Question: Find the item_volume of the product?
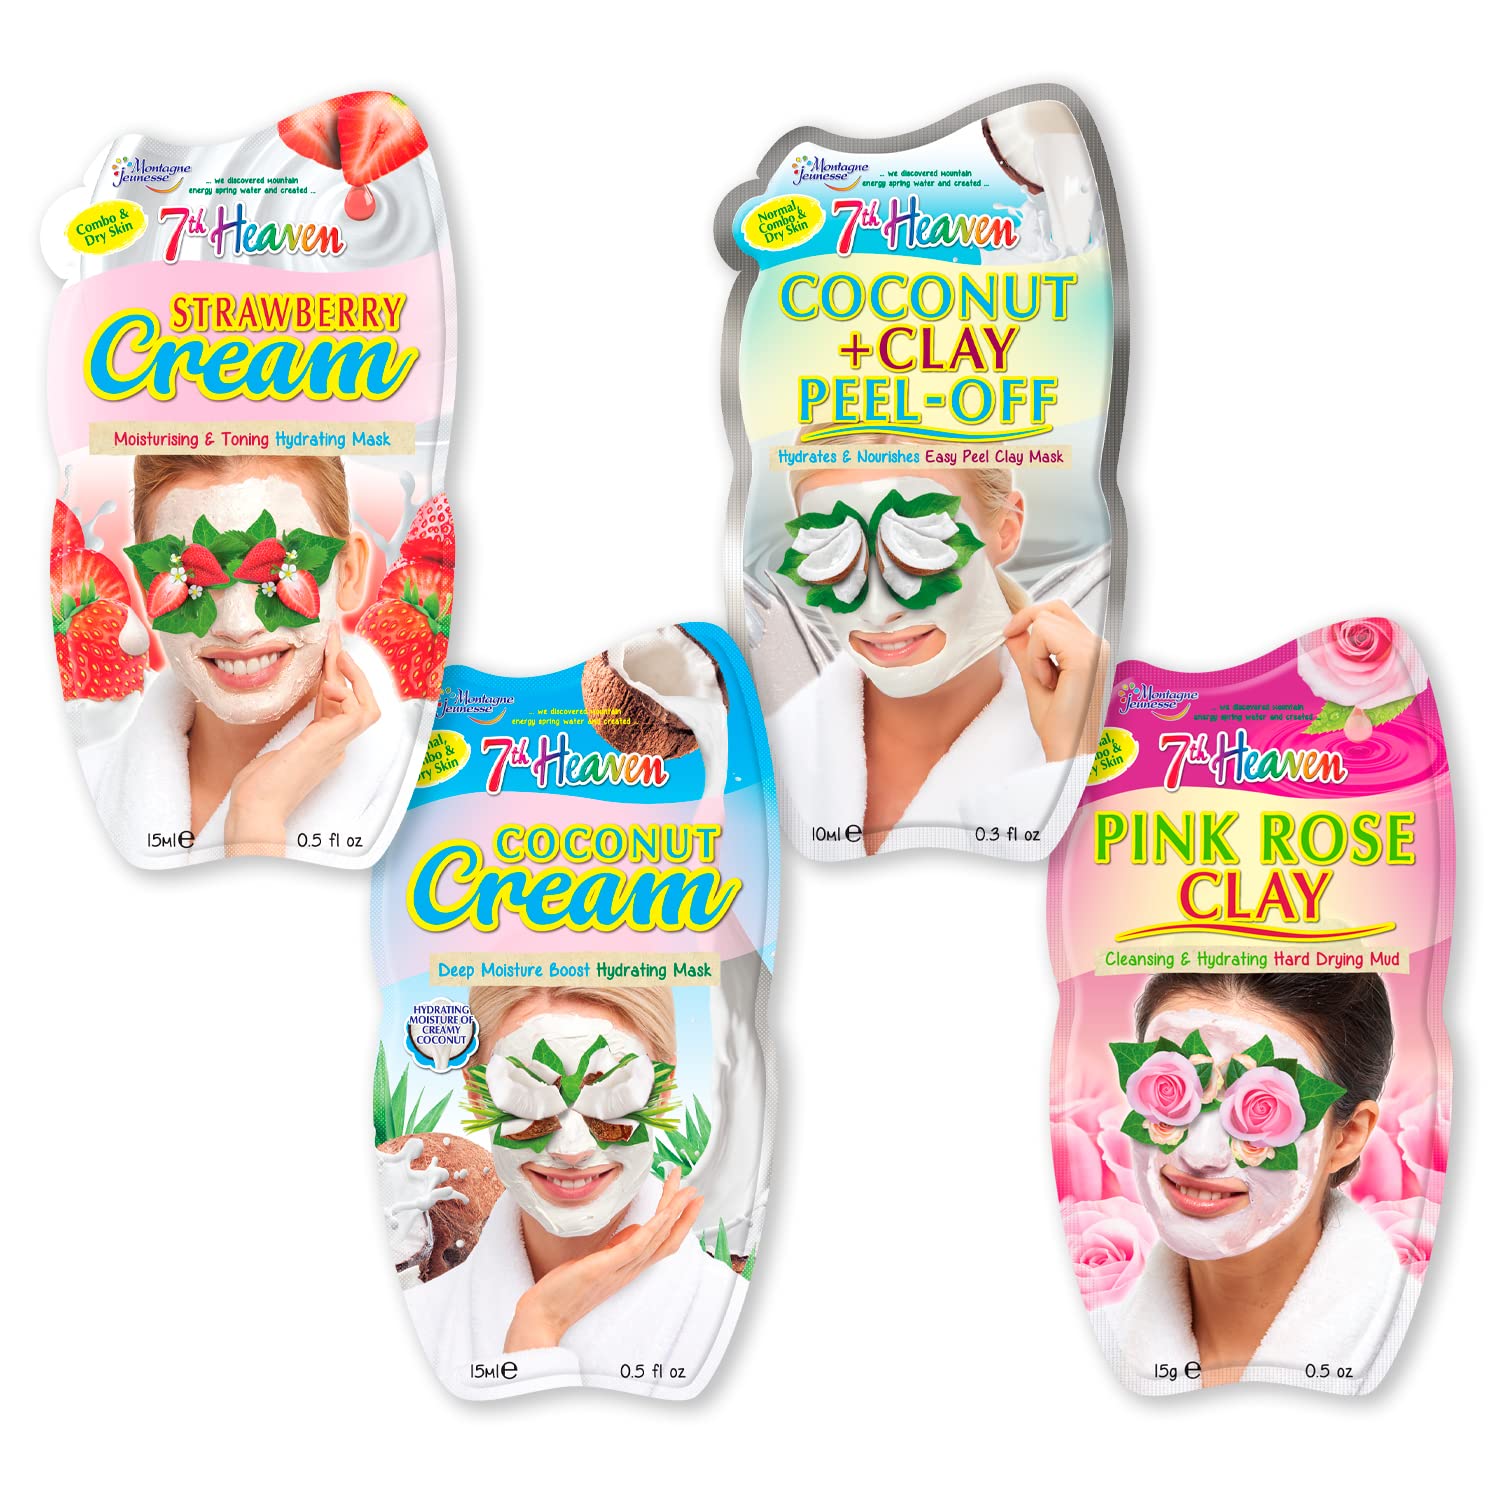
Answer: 0.3 fluid ounce